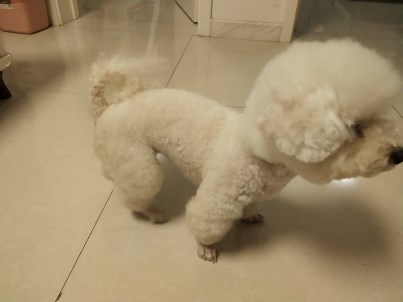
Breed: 3083-n000117-Bichon_Frise